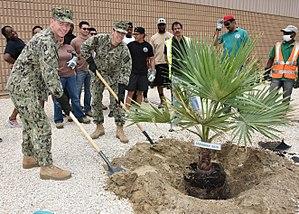
L'école préparatoire de l'Académie navale est située sur la base navale de Newport, dans le Rhode Island. La mission de l'école est de renforcer les bases morales, mentales et physiques des candidats aspirants afin de les préparer à réussir à l'Académie navale des États-Unis.